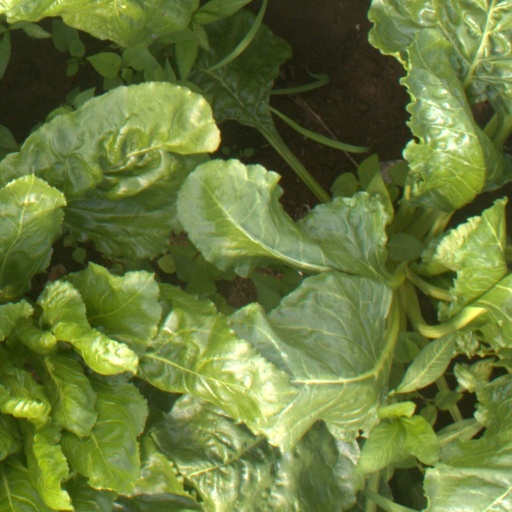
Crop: sugar beet